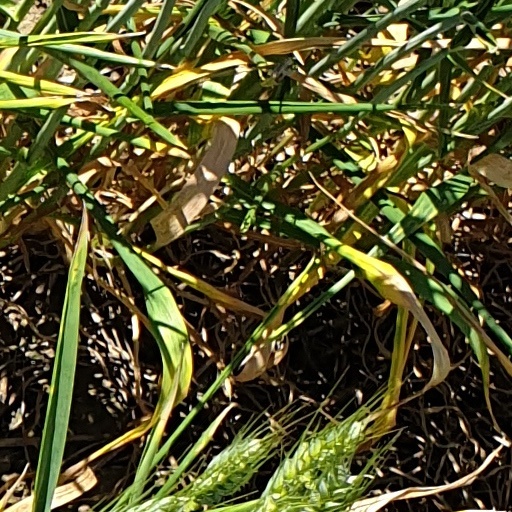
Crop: wheat